Prince Gaetan, Count of Girgenti

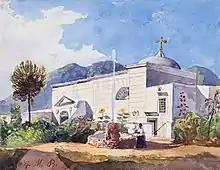
Painting (Circa 1856) by Prince Gaetan, with additions by Giacinto Gigante, of a church and fountain on the Neapolitan Coast

Gaetan married Isabella, Princess of Asturias, eldest surviving child of Francis, Duke of Cádiz and Isabella II of Spain, on 13 May 1868 in Madrid. Gaetan was a first cousin to both of Isabella's parents. Their union was intended to end a feud between the Neapolitan Bourbons and the Spanish Bourbons following Spain's recognition of the Kingdom of Italy unified under the House of Savoy. The ceremony took place shortly before Spain's Glorious Revolution which brought an end to Isabella II's reign.